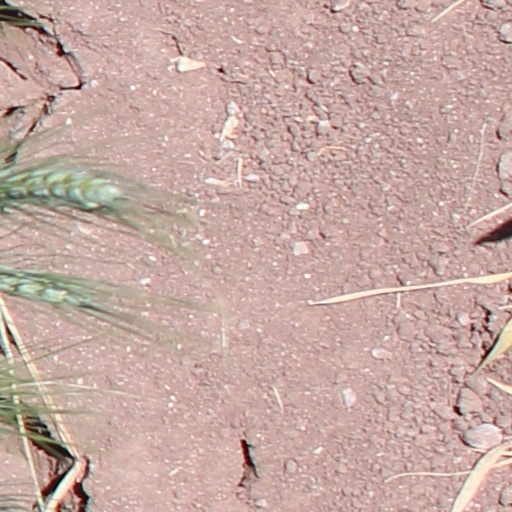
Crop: wheat